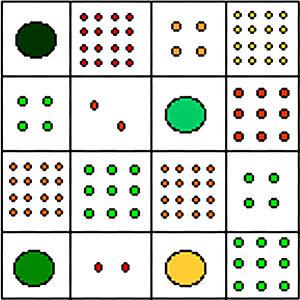
Le jardinage en carrés ou potager en carrés est une méthode de jardinage qui consiste à cultiver des légumes, des plantes aromatiques ou des fleurs sur une subdivision de petites surfaces de formes carrées elles-mêmes réparties sur un plus grand carré faisant office de réceptacle.